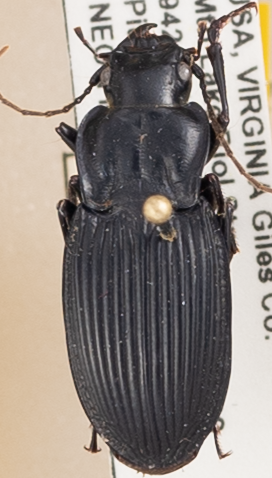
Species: Dicaelus teter
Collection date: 2022-05-31
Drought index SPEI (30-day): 0.47
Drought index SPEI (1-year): -0.71
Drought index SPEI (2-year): -0.1